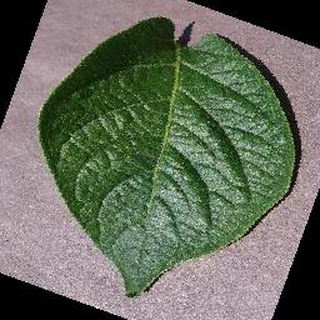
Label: healthy_potato